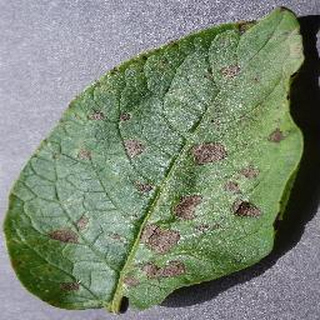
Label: potato_early_blight